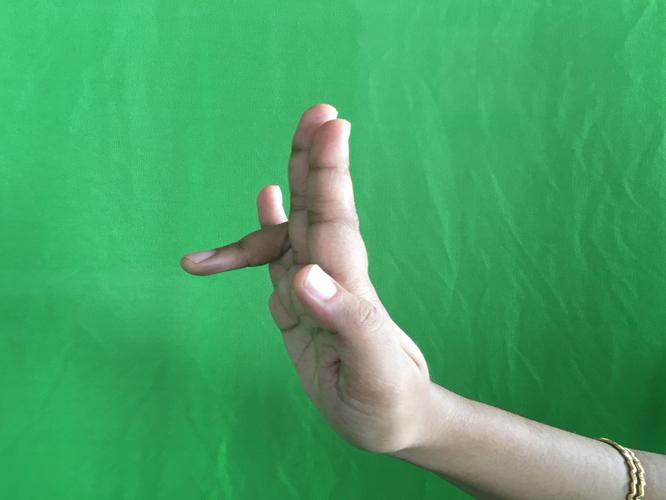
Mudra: Tripathaka
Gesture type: single_hand